Carl Harbaugh

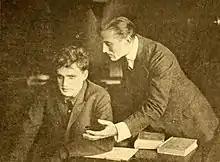
Rockliffe Fellowes and Carl Harbaugh in "Regeneration" (1915)

Carl Harbaugh ( – February 26, 1960) was an American film actor, screenwriter and director.